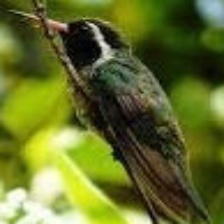
Species: WHITE EARED HUMMINGBIRD
Scientific name: BASILINNA LEUCOTIS
ImageNet parent category: hummingbird